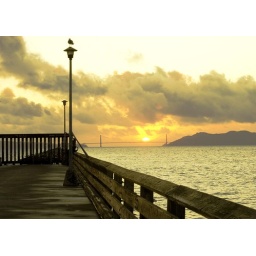
A "bird eye view" of sunset over golden gate bridge